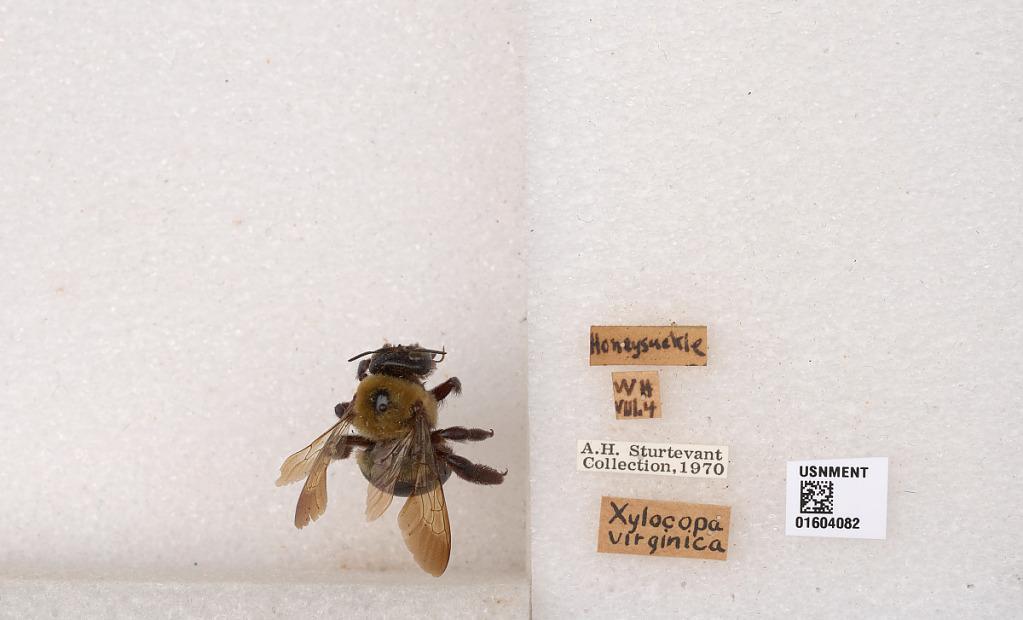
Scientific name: Xylocopa (Xylocopoides) virginica virginica (Linnaeus)
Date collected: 1970-1-1